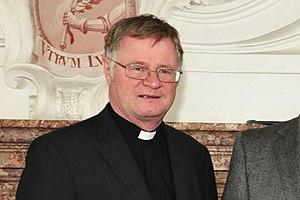
Manfred Scheuer, né le 10 août 1955 à Haibach ob der Donau en Haute-Autriche, est un théologien catholique, évêque du diocèse de Linz depuis novembre 2015, après avoir été évêque du diocèse d'Innsbruck.